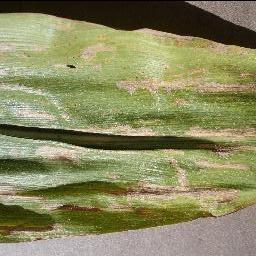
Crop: corn
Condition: (maize)_cercospora_spot_gray_spot